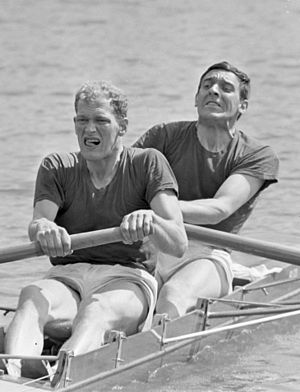
Hadriaan van Nes
Hadriaan van Nes (tv.) med Herman Suselbeek (1968)
Hadriaan van Nes er en hollandsk tidligere roer.